Inauguration of Alberto Fernández

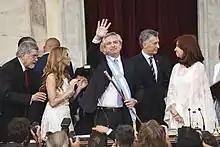
President Fernández (at the center, wearing a presidential sash and staff) with the Provisional President of the Senate Claudia Ledesma Abdala (left), former president and predecessor Mauricio Macri (right) and Vice President Cristina Fernández de Kirchner (beside Macri) at the Palace of the Argentine National Congress

During a 1 hour-long speech, President Alberto Fernández broadly described the state of affairs in Argentina and vowed to revive growth to escape from "virtual default". Once in the Casa Rosada, Fernández and Felipe Solá (Foreign Minister-designate), met with the international guests in the afternoon. Later in the afternoon, Fernández administered the oath of office to the ministers of the cabinet.